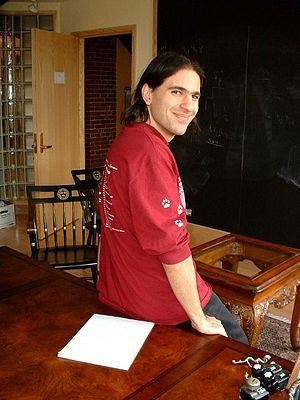
Nima Arkani-Hamed est un physicien des particules, mais s'exerce également dans la théorie des cordes.